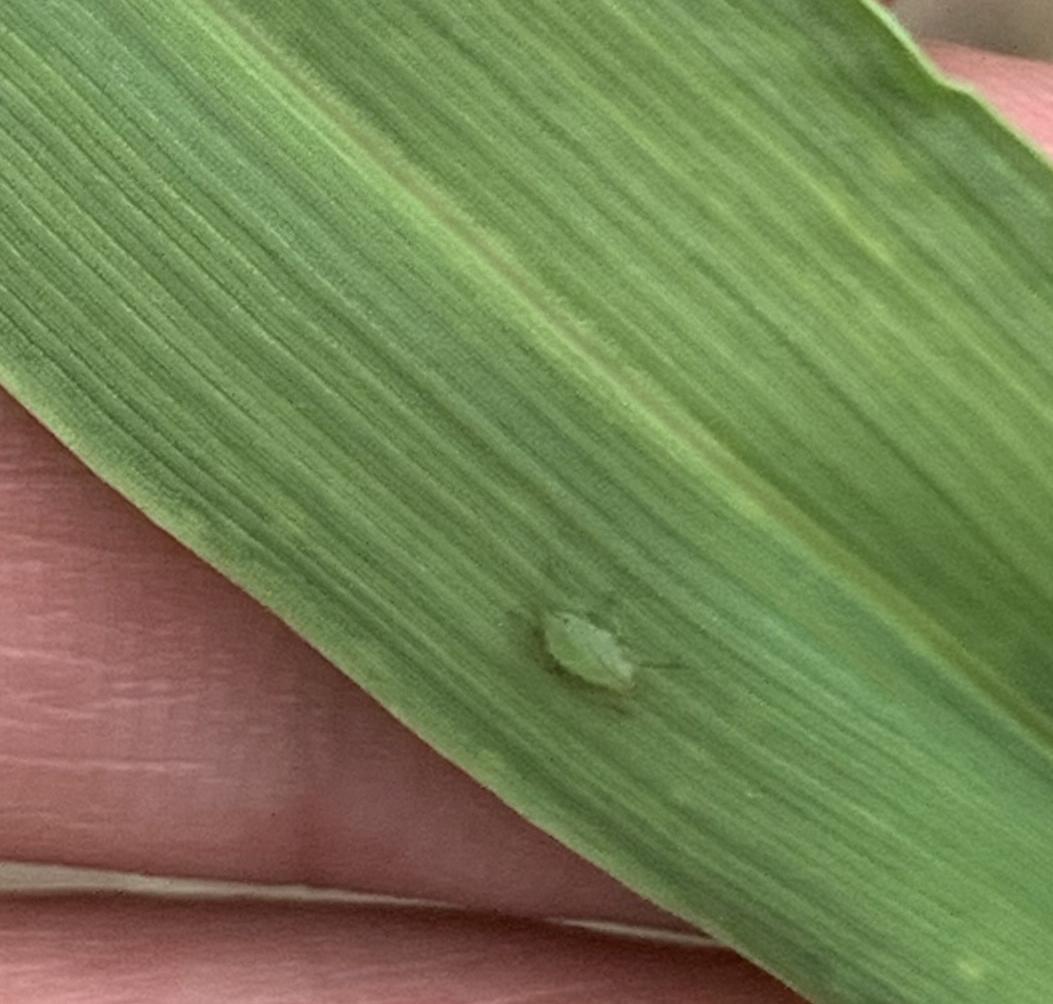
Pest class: cereal_grass_aphid